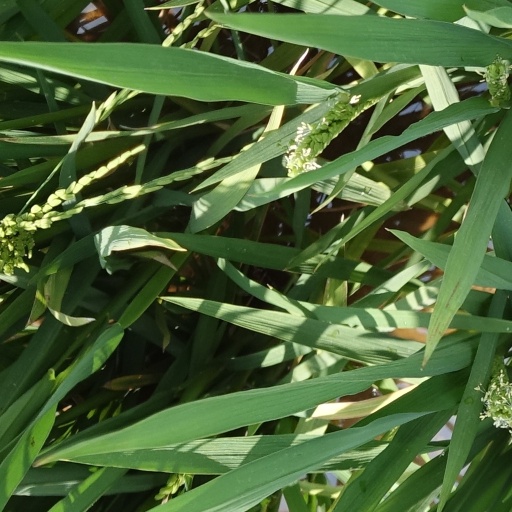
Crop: rice